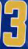
Number: 3